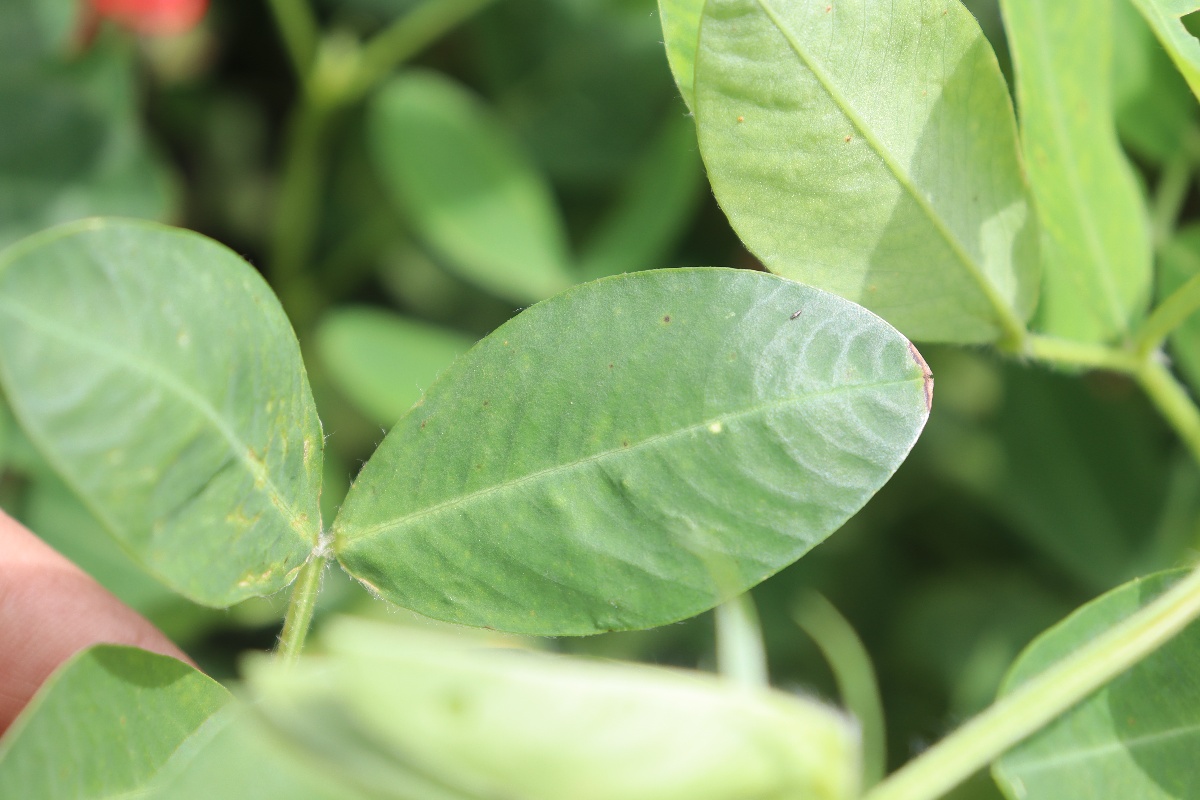
Label: early_leaf_spot